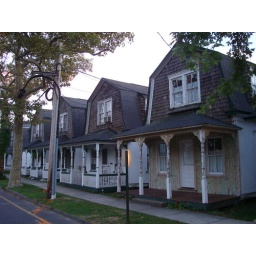
row of houses in ocean grove